Simon Russell (footballer)

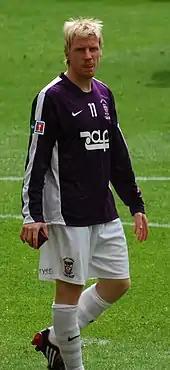
Russell after playing for York City in the 2009 FA Trophy Final

Having made three appearances for Kidderminster up to that point in 2008–09, Russell signed for fellow Conference Premier club York City on a free transfer on 22 August 2008. He made his debut a day later as a 54th-minute substitute in a 2–2 draw against Northwich Victoria. He suffered from a tight hamstring during York's match against Grays Athletic in December, which resulted in him missing the Histon match. He scored his first goal for York directly from a corner kick in a 3–1 defeat to Barrow in the Conference League Cup on 20 January 2009. He came on as a substitute in the 2009 FA Trophy Final at Wembley Stadium on 9 May 2009, which York lost 2–0 to Stevenage Borough. Russell turned down loan moves to two Conference North clubs in September 2009, as he wanted to stay and fight for his place at York.